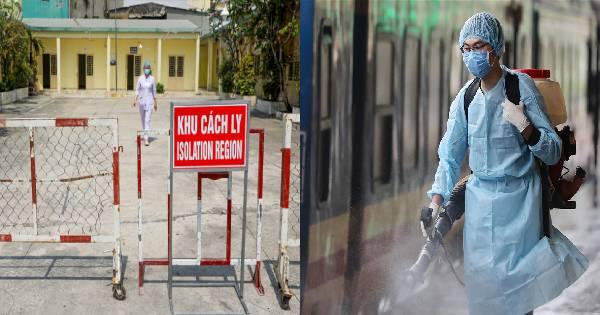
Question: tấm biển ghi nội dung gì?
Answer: khu cách ly